Huguenot rebellions

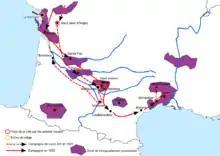
Huguenot regions (purple) and royal intervention (red) between 1620 and 1622

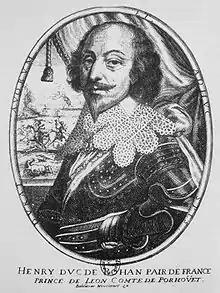
Henri, duc de Rohan (1579–1638) was chosen as the leader of the rebellion.

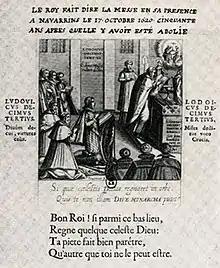
Re-establishment of the Catholics in Béarn, Melchior Tavernier, 1620

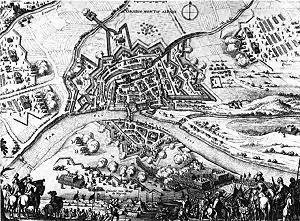
Louis XIII in the failed siege of Montauban in 1621

The first Huguenot rebellion was triggered by the re-establishment of Catholic rights in Huguenot Béarn by Louis XIII in 1617, and the military annexation of Béarn to France in 1620, with the occupation of Pau in October 1620. The government was replaced by a French-style parliament in which only Catholics could sit.